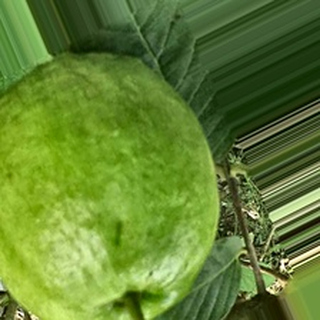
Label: healthy_guava